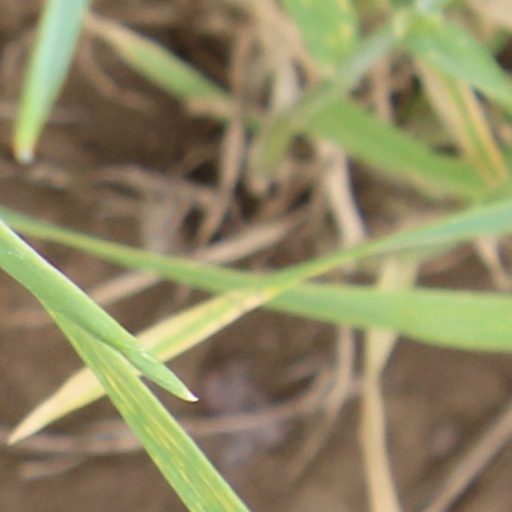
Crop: wheat